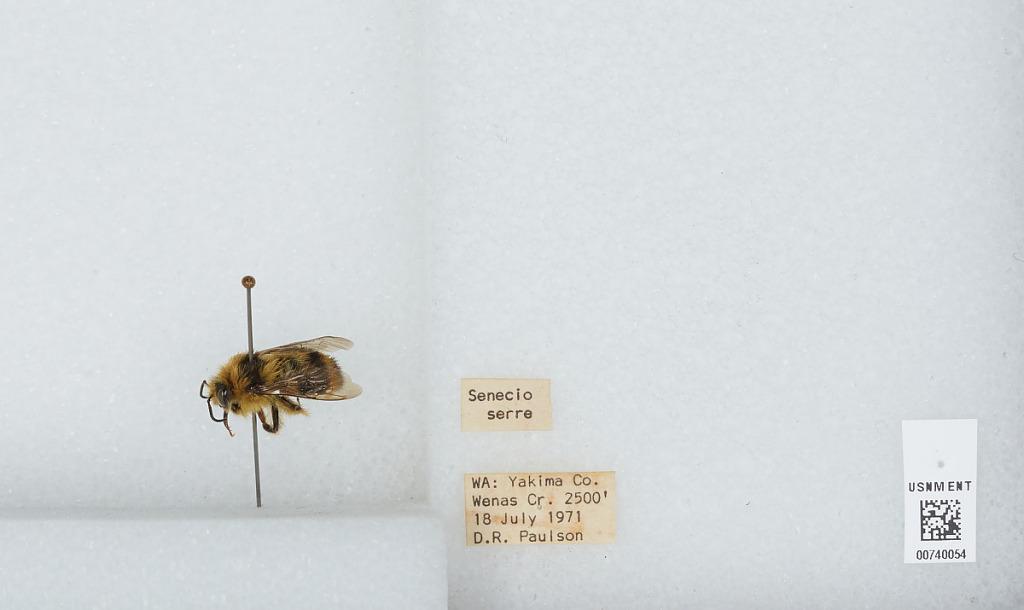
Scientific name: Bombus (Pyrobombus) bifarius Cresson
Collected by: D. Paulson
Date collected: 1971-7-18
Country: United States
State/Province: Washington
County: Yakima
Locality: Wenas Creek
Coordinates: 46.7717, -120.627